Supernova

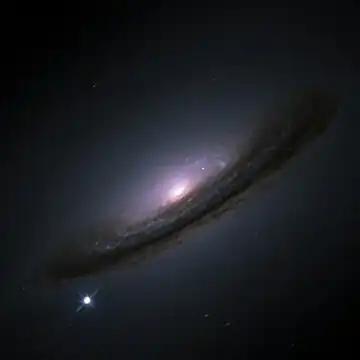
SN 1994D (bright spot on the lower left), a Type Ia supernova within its host galaxy, NGC 4526

A supernova (: supernovae or supernovas) is a powerful and luminous explosion of a star. A supernova occurs during the last evolutionary stages of a massive star, or when a white dwarf is triggered into runaway nuclear fusion. The original object, called the "progenitor", either collapses to a neutron star or black hole, or is completely destroyed to form a diffuse nebula. The peak optical luminosity of a supernova can be comparable to that of an entire galaxy before fading over several weeks or months.